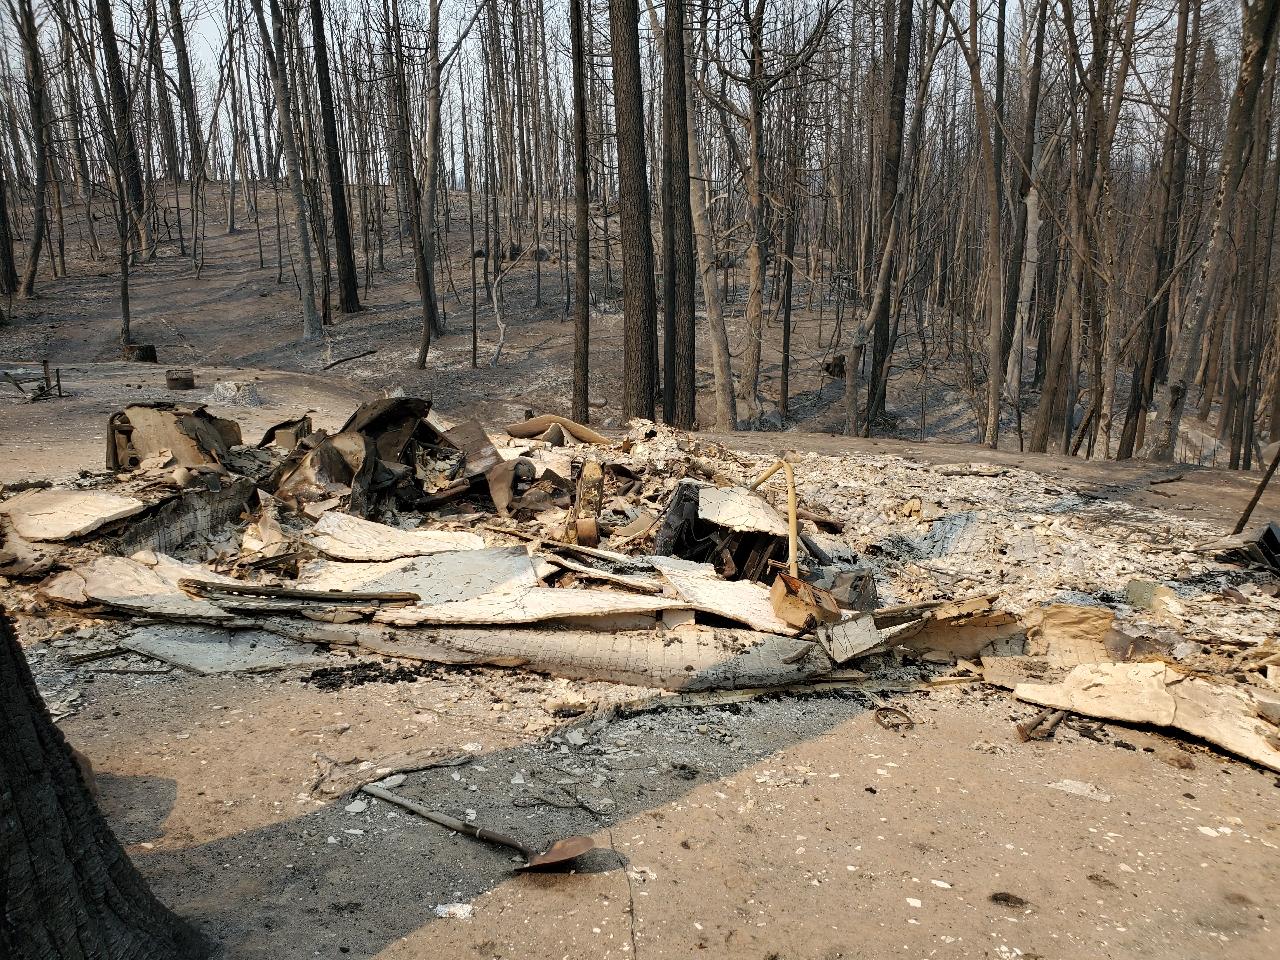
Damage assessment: destroyed